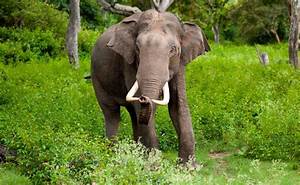
Label: elefante